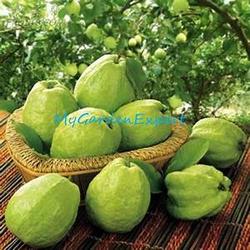
Label: Guava